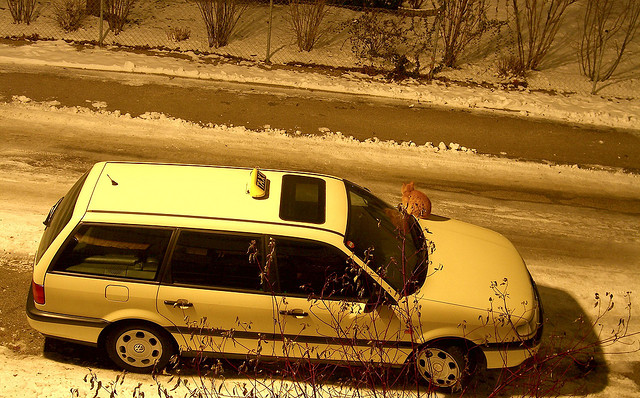
A truck on the side of the road with an animal on it